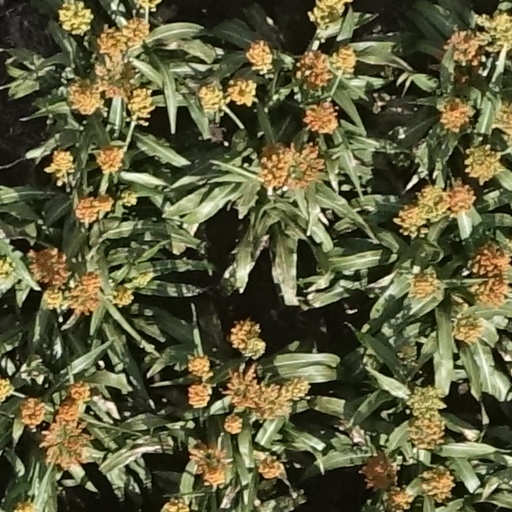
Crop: sorghum